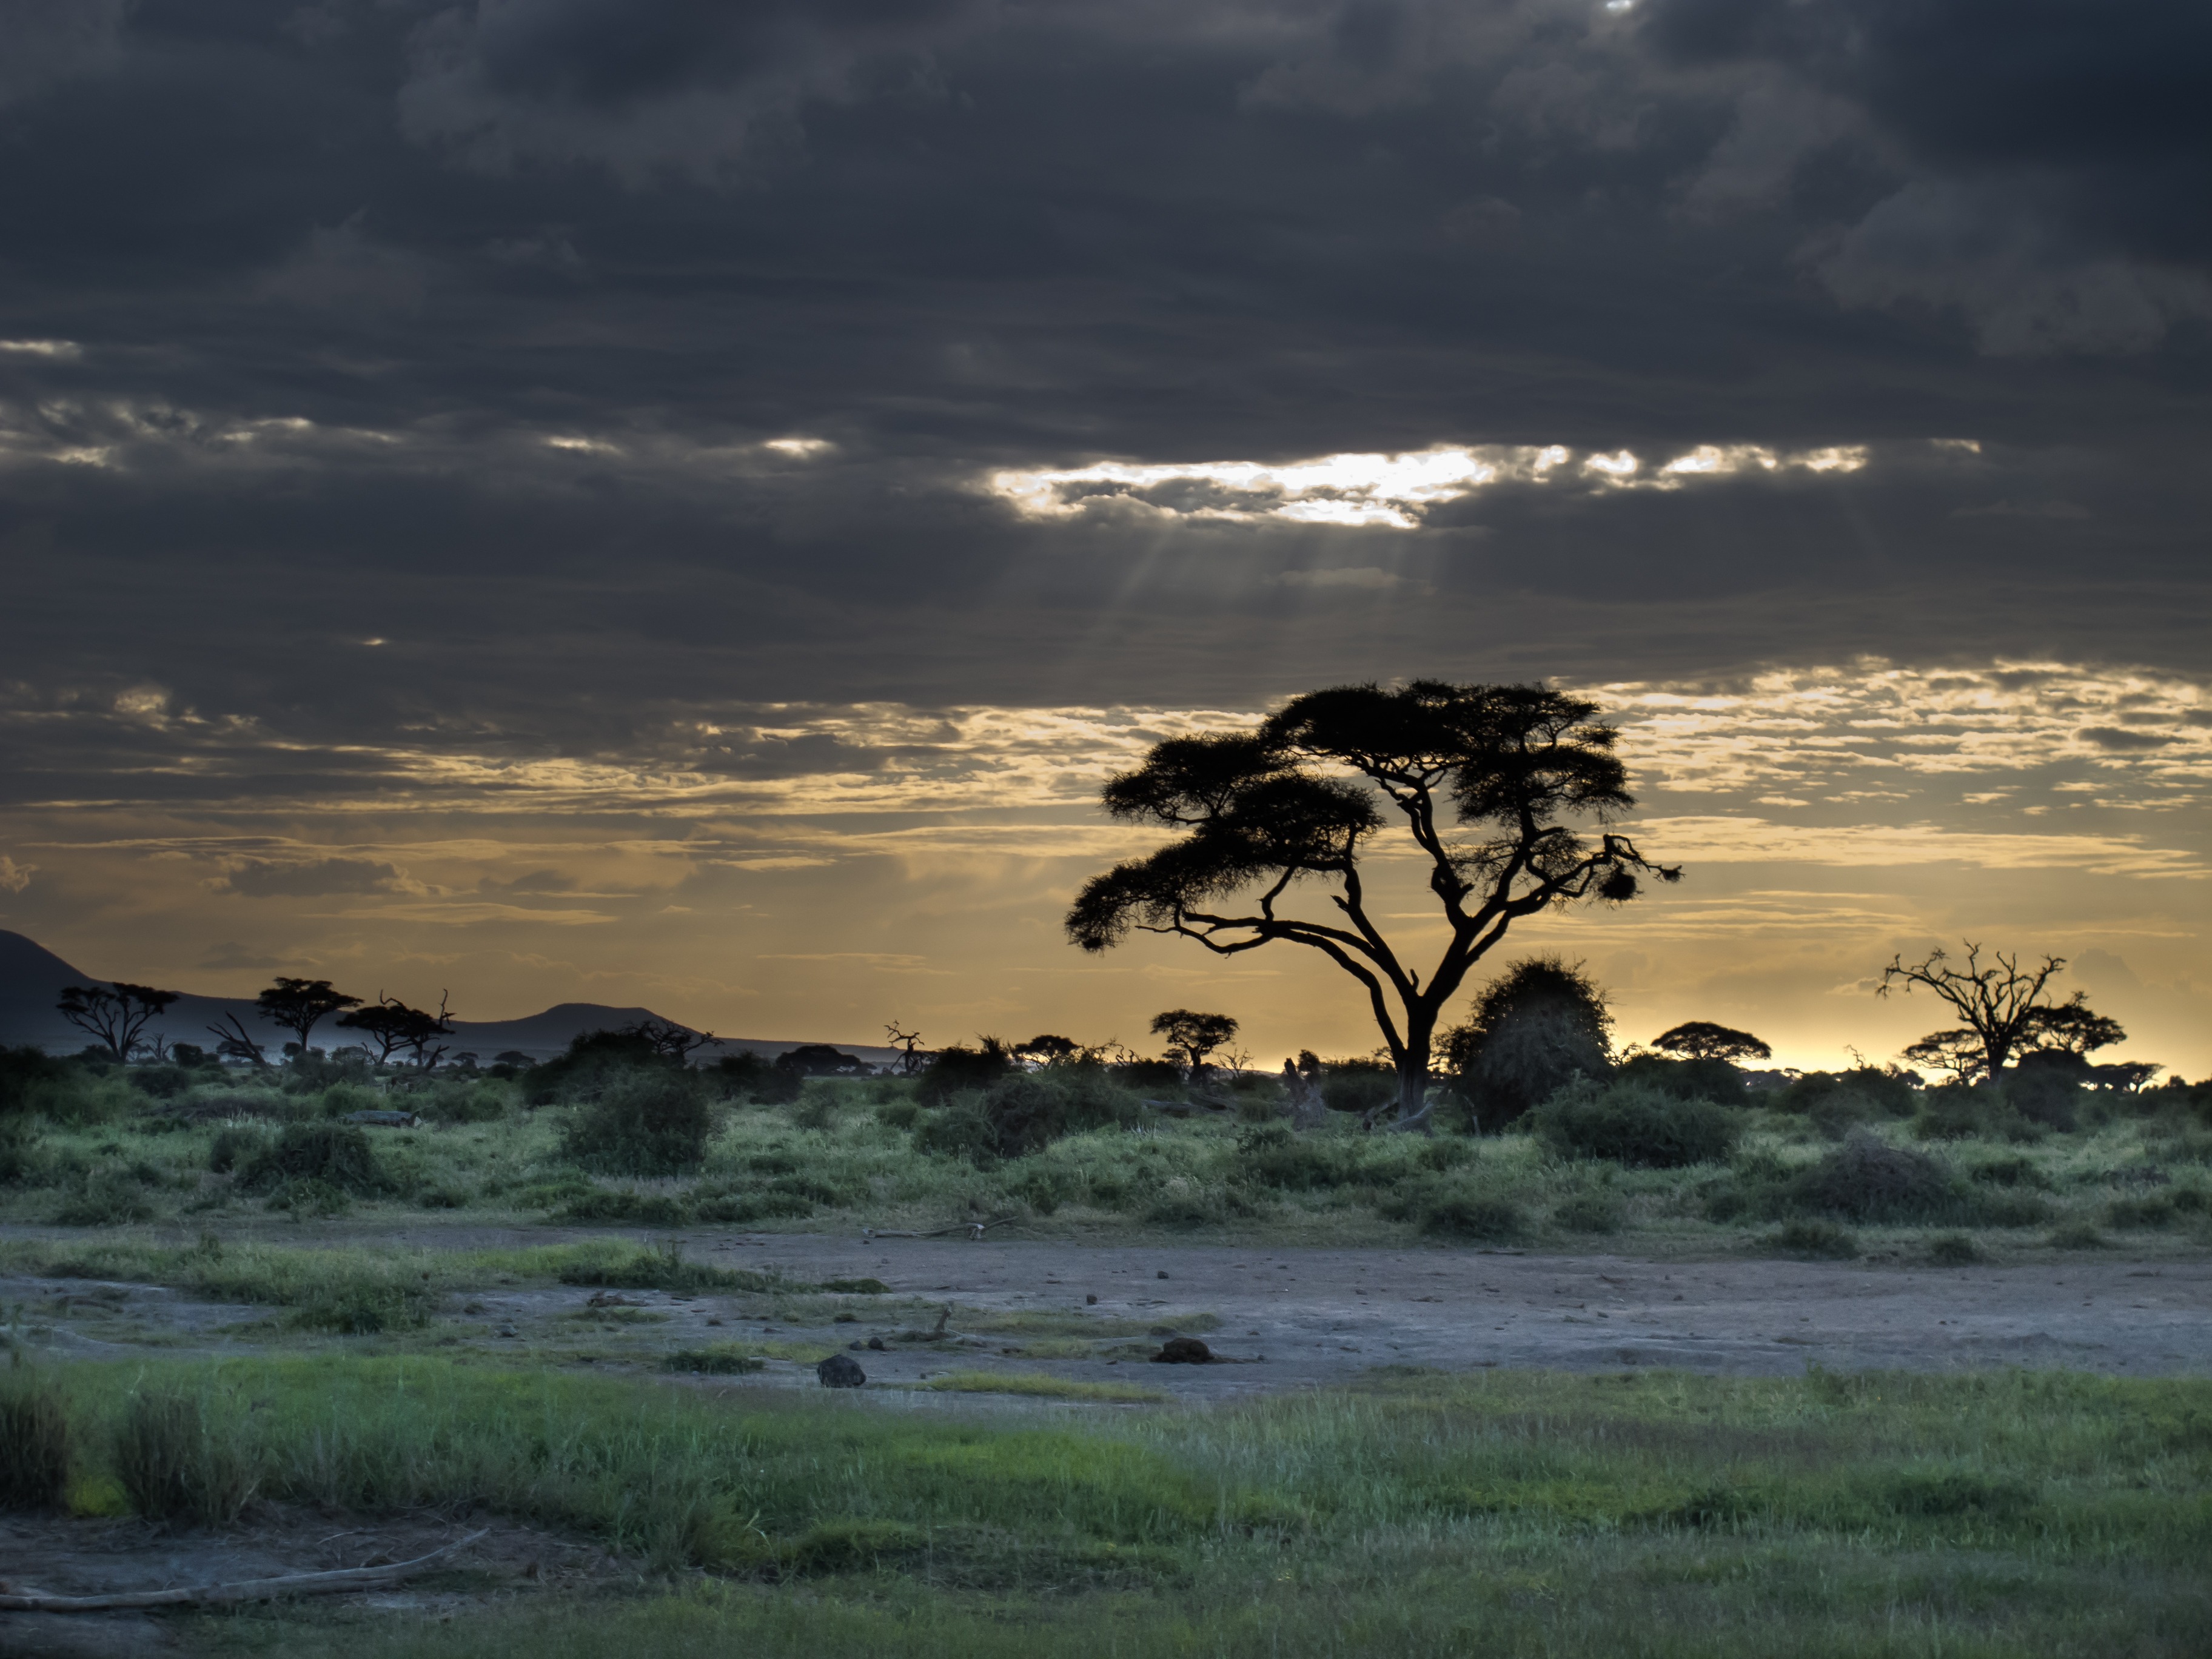
landscape, sea, coast, tree, nature, horizon, cloud, sky, sunrise, sunset, prairie, morning, dawn, summer, travel, dusk, evening, orange, africa, holiday, rest, still life, savanna, plain, trees, clouds, vision, habitat, idyll, safari, afterglow, kenya, foresight, natural environment, atmospheric phenomenon